Alpina Roadster S

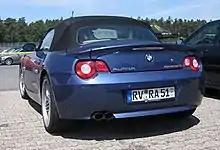
Rear view

The Roadster S was the third open top sports car presented by Alpina after the Alpina Z1 RLE (Roadster Limited Edition) and V8 Roadster which was unveiled in 2001. The Roadster S was based on the Z4 3.0i and was available in two trims, those being standard and Luxury. The Luxury model had Bluetooth phone connectivity, DVD satellite navigation and Xenon headlamps. The optional Sport pack added a thicker anti-rollbar and increased the front negative camber by 1 degree.